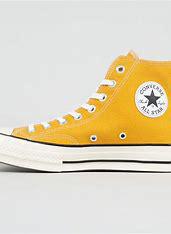
Brand: Converse
Model: Chuck Taylor All Star